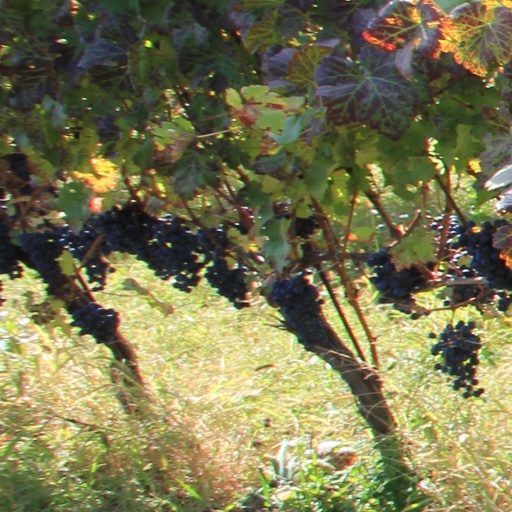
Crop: grape